Walter Smith (bushman)

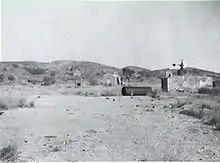
Arltunga Historical Reserve

Smith was born at the Arltunga goldfield and was the eldest of eleven children to William Smith, a goldminer of Welsh descent and an Aboriginal woman Topsy White (Topsy Smith). Although he had no formal education, his father taught him English and his mother and grandmother taught him eastern Arrernte and Arabana languages. Smith spent his childhood in the small mining community, primarily in the company of other Aboriginal children; it was here he learnt to gather bush foods and honed his tracking and direction-finding skills. He recalled the first arrival of rabblits in the region which he, and the other Aboriginal children called 'Arintja' or 'Devil'; they were initially afraid of the unfamiliar creatures but soon started catching them to eat.